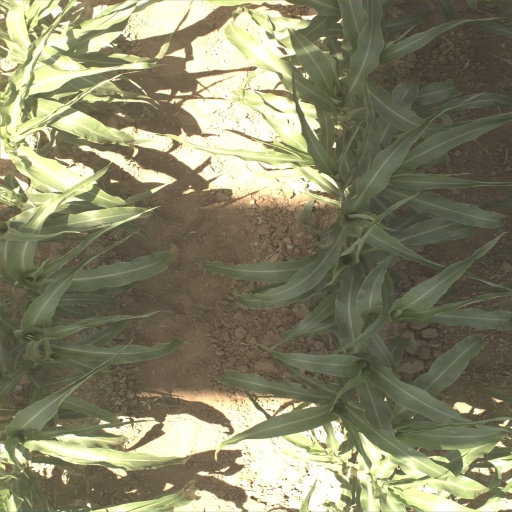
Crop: sorghum